Moeller stain

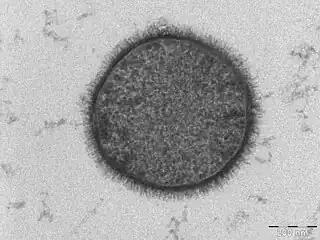
Endospore made visible with a stain

Moeller staining involves the use of a steamed dye reagent in order to increase the stainability of endospores. Carbol fuchsin is the primary stain used in this method. Endospores are stained red, while the counterstain methylene blue stains the vegetative bacteria blue.